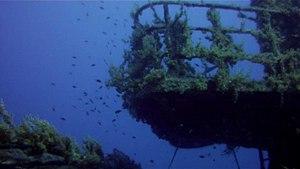
P29
Le Boltenhagen était un dragueur de mines de la classe Kondor I, construit en Allemagne de l'Est. Après la dissolution de la Volksmarine, il rejoignit la flotte de l'Allemagne réunifiée. Il fut vendu à Malte en 1997 et rebaptisé P29 pour être utilisé comme patrouilleur. Après avoir été désarmé, il fut sabordé en 2007 aux abords de Ċirkewwa, pour servir de récif artificiel à proximité de l'épave du Rozi.